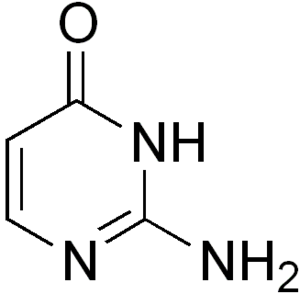
Hachimoji DNA
Hachimoji DNA er et syntetisk DNA, der ud over de fire naturlige nukleinbaser i DNA bruger yderligere fire syntetiske baser: P, Z, B og S.